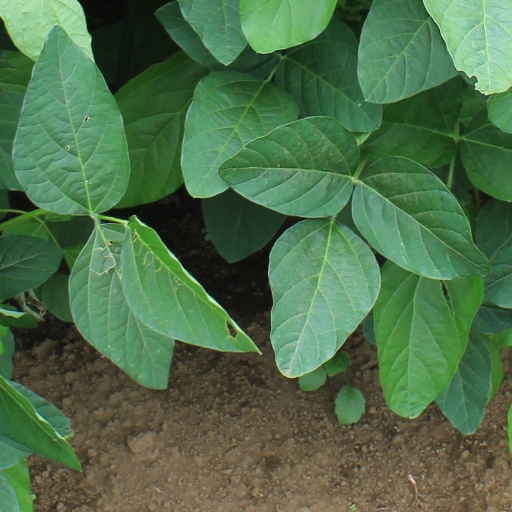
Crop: soybean